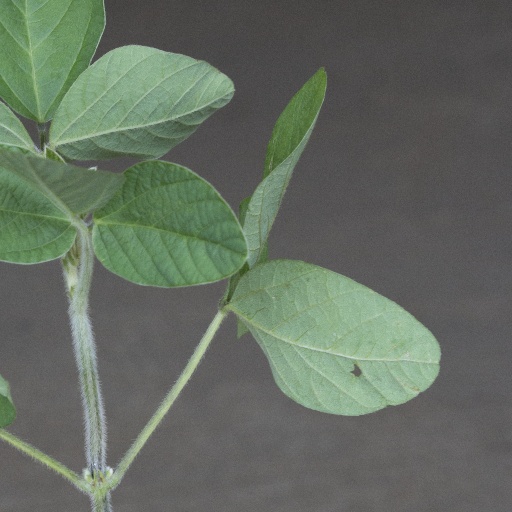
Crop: soybean